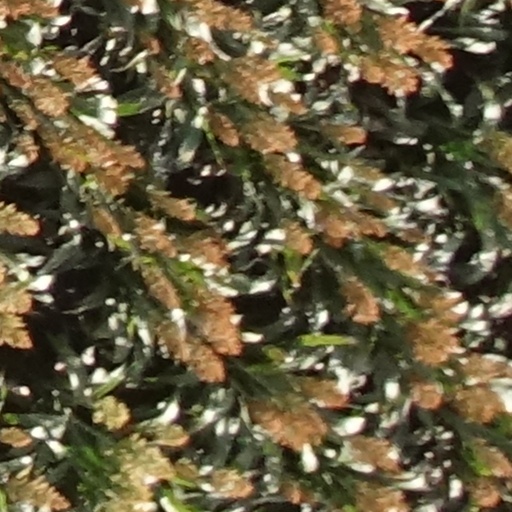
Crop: sorghum